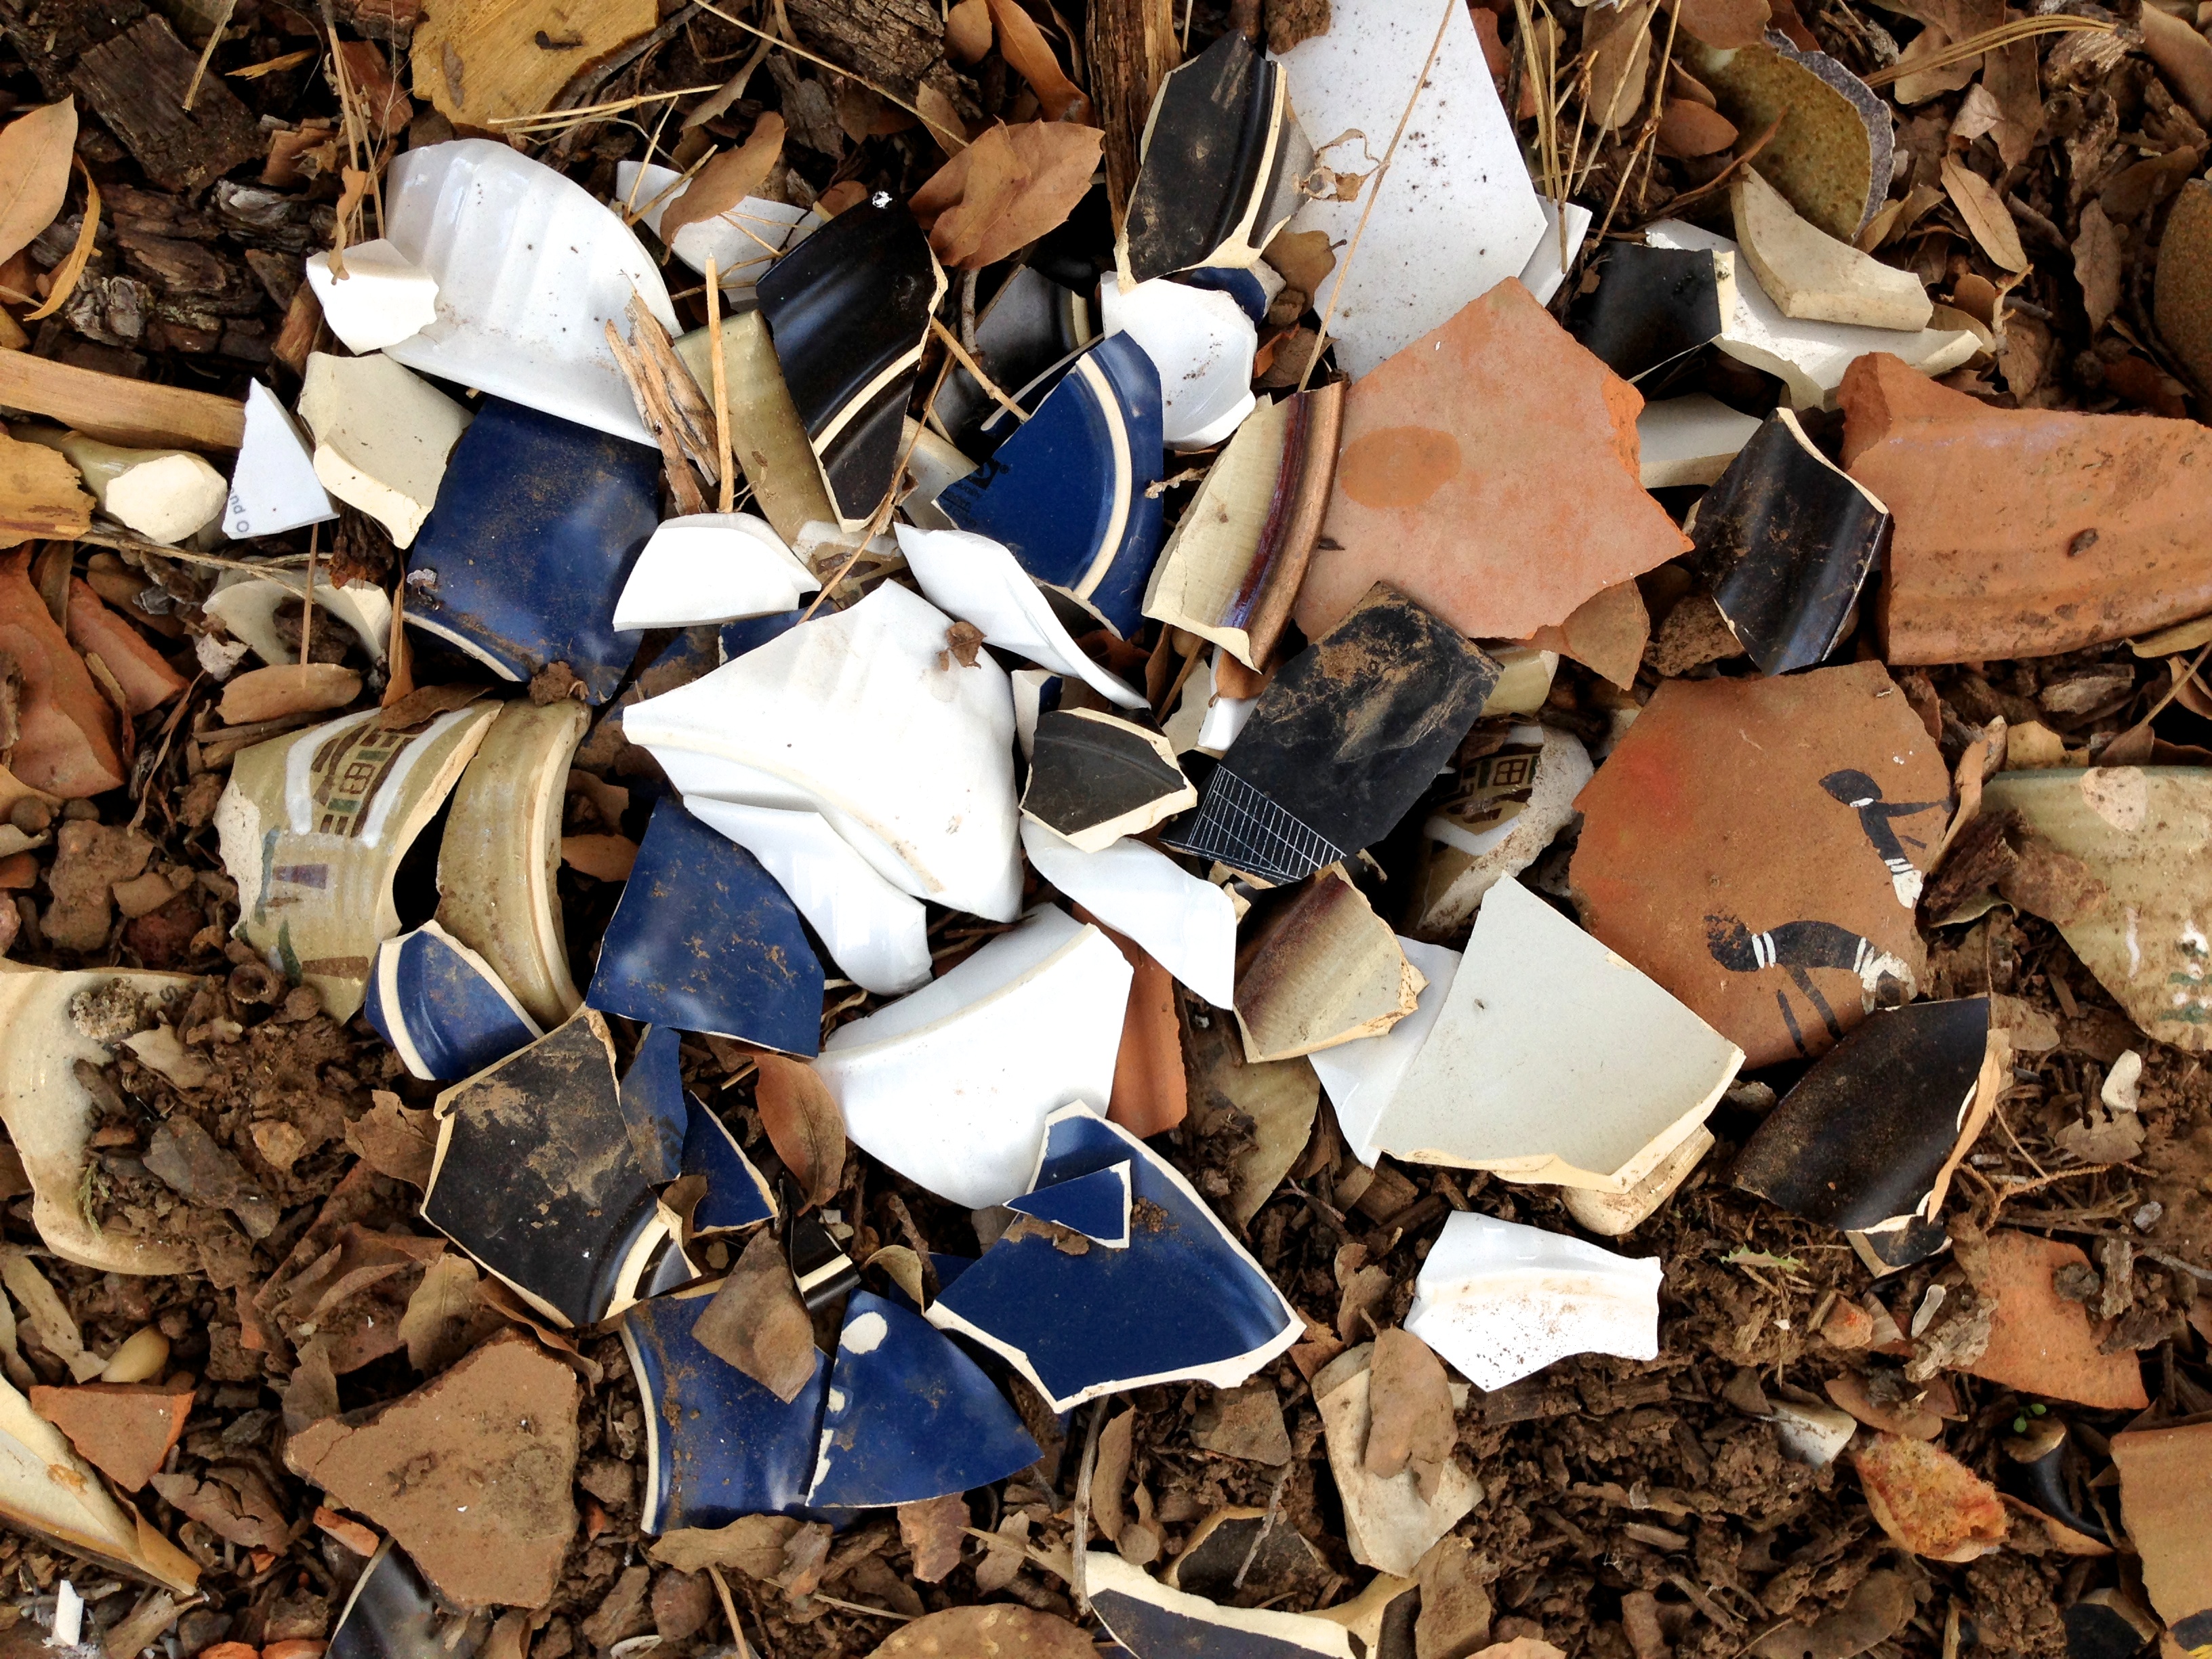
wood, leaf, spring, material, litter, waste, visionoutdoor0815, visionmountain06, scrap